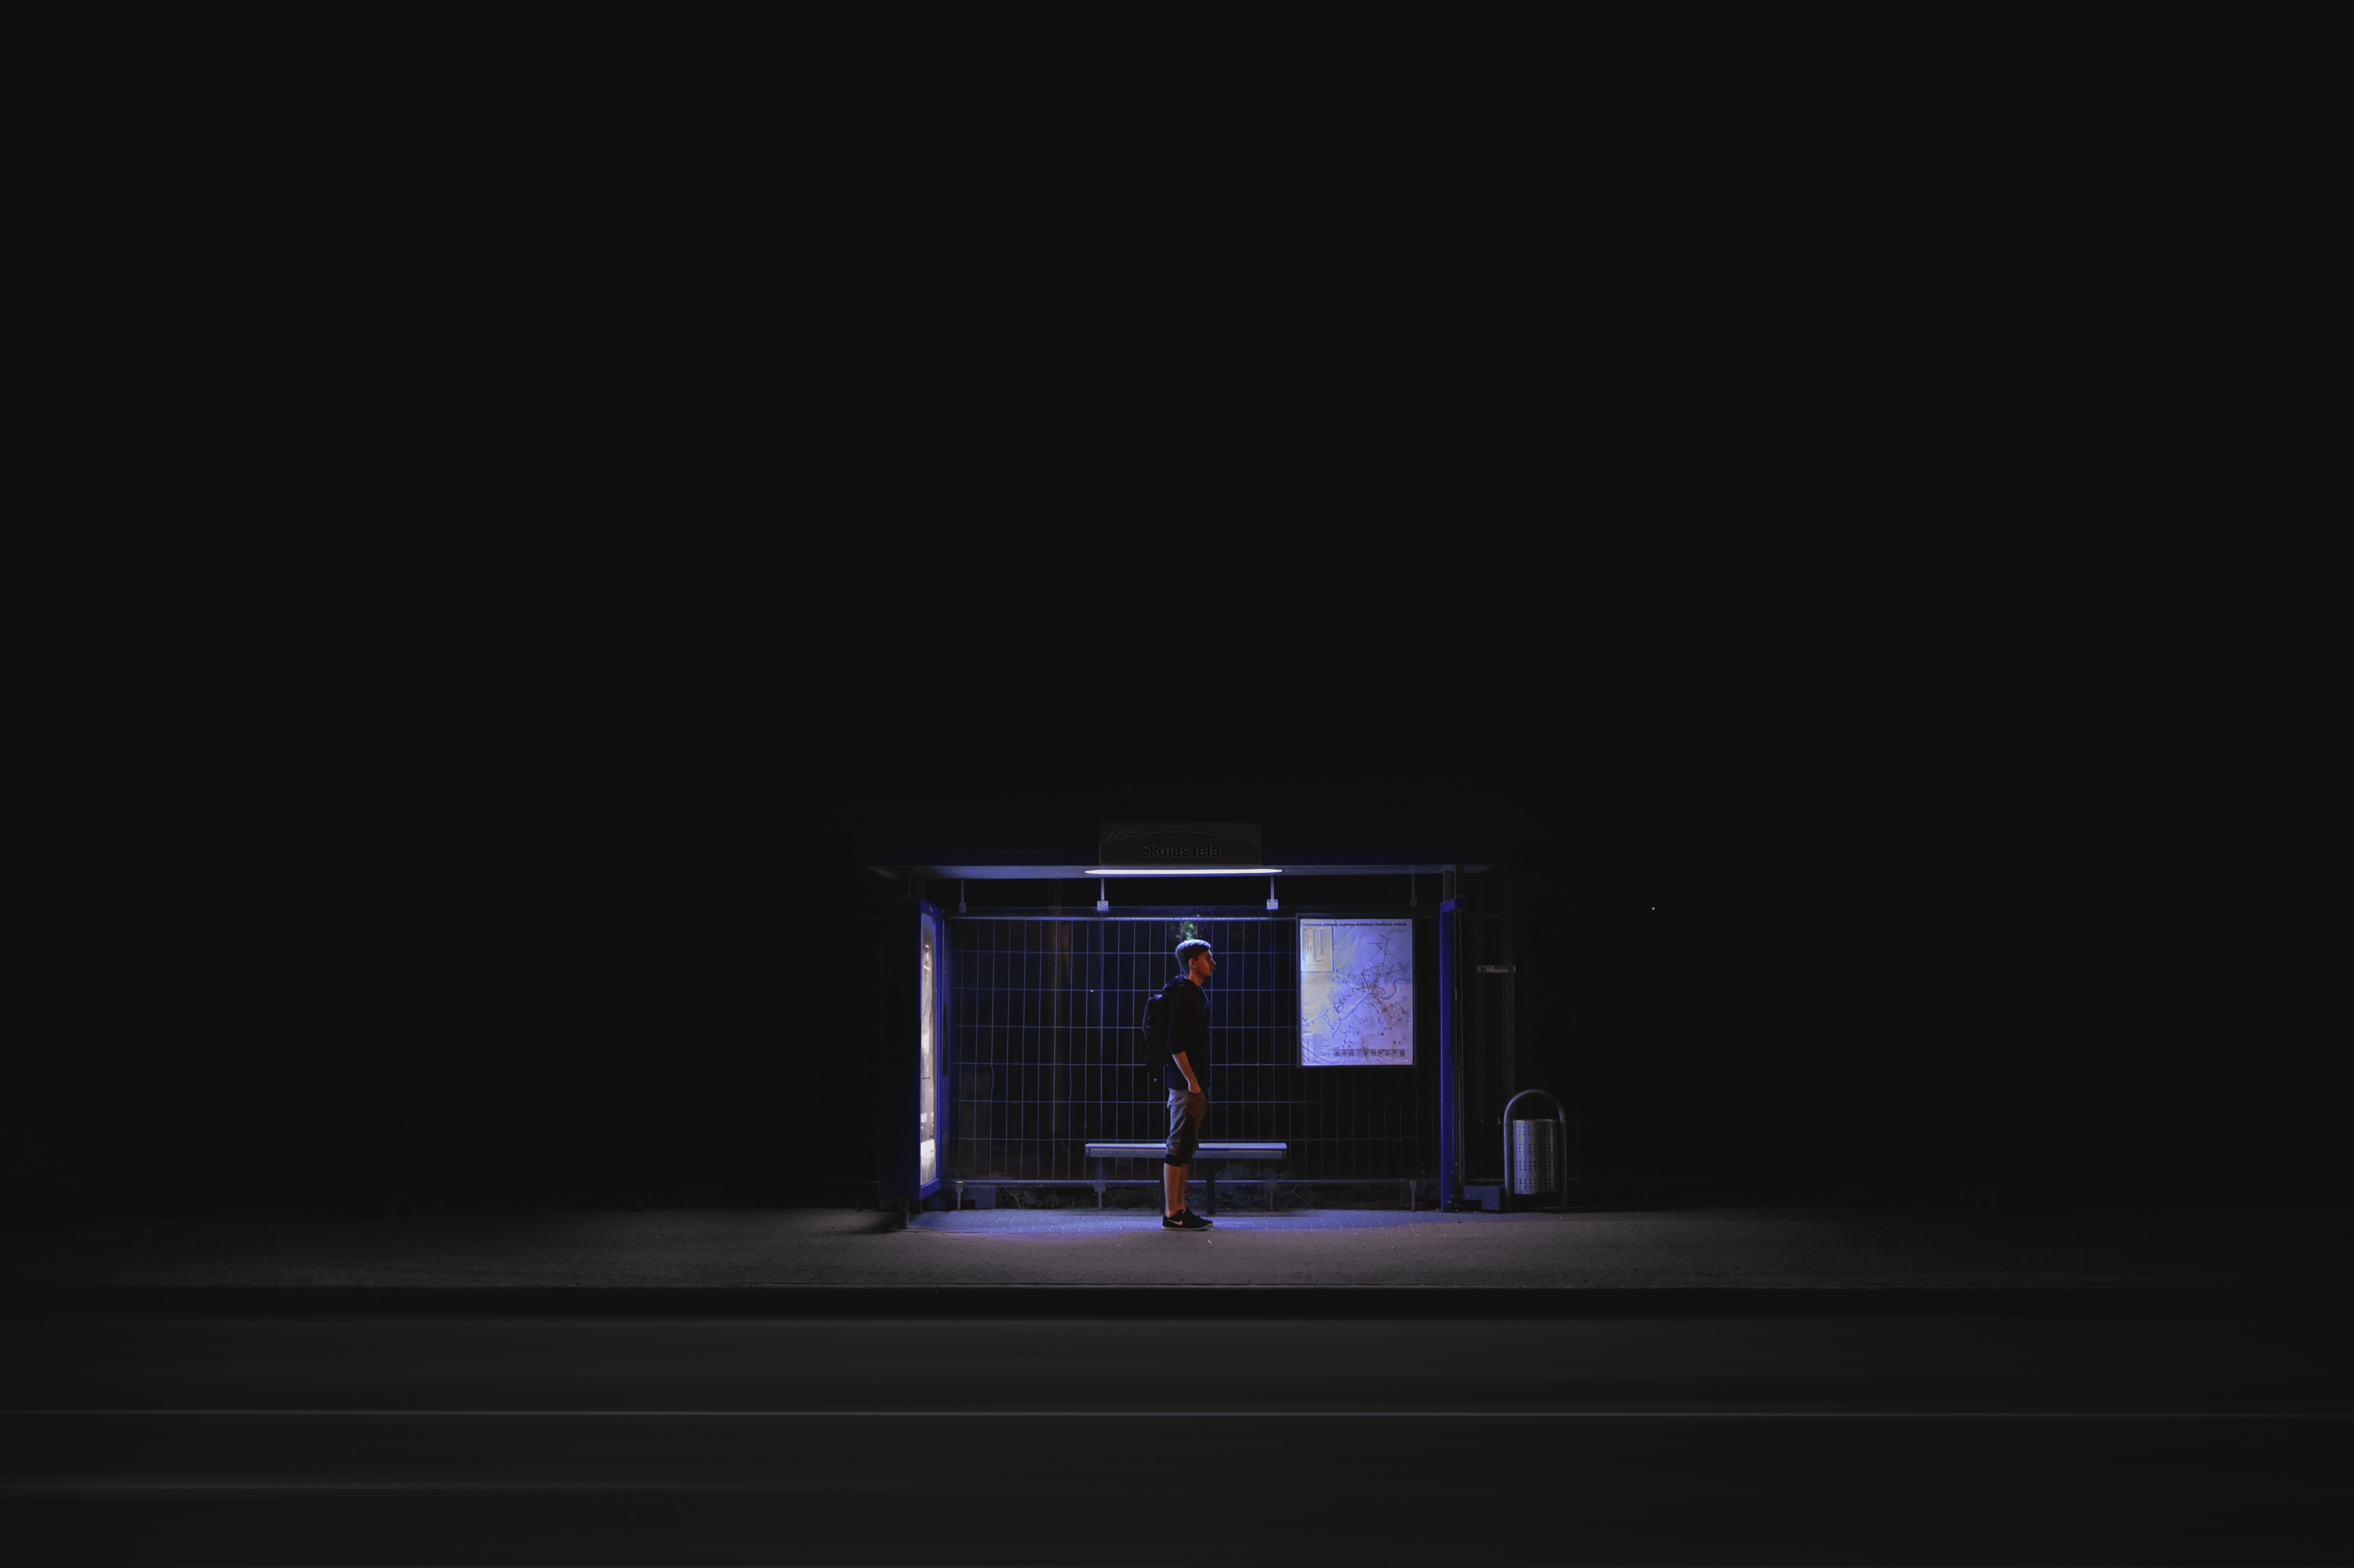
light, architecture, sky, night, darkness, midnight, phenomenon, computer wallpaper